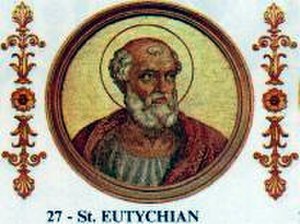
Pave Eutychianus
Eutychian eller Eutychianus, født i Luni i Toscana, var pave fra 4. januar 275 til 7. december 283. Han er kåret til helgen, med festdag den 8. december.